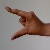
The image shows a hand gesture representing the letter 'Z' in Indian Sign Language.